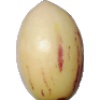
Label: Pepino 1